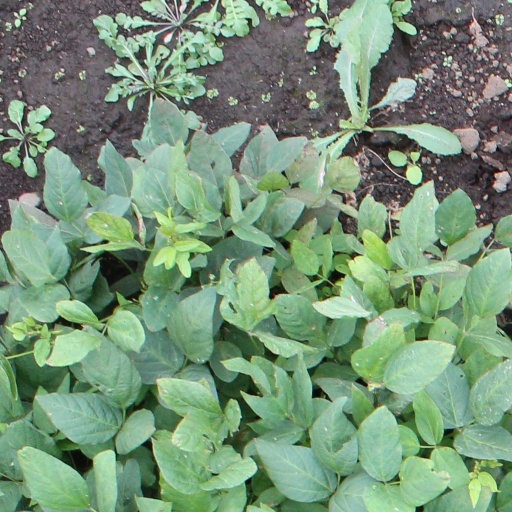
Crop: soybean